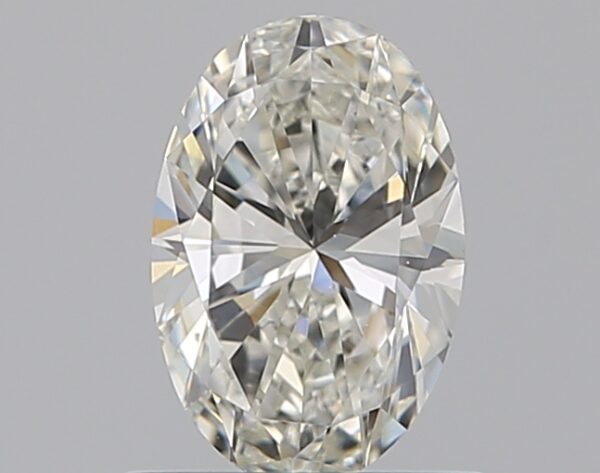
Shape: oval
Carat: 0.7
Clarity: VS2
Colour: G
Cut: EX
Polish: EX
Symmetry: VG
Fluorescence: ST
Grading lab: GIA
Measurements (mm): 7.24 x 4.82 x 3.08